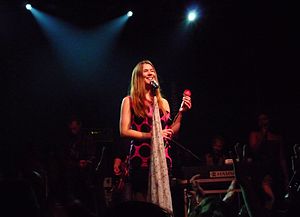
Joss Stone
Joss Stone
"Joss Stone er en engelsk soul og R&B-singer-songwriter og skuespillerinde. Stone blev kendt i offentligheden i slutningen af 2003 med sit platinsælgende debutalbum The Soul Sessions, som kom på Mercury Prize shortlist i 2004. Hendes andet album Mind, Body & Soul, som ligeledes solgte til flere gange platin, nåede toppen af UK Albums Chart i en uge, og indeholdt top 10-hittet ""You Had Me"", Stones hidtil mest succesfulde single på UK Singles Chart. Både album og single blev nomineret ved Grammy Awards 2005, mens Stone selv blev nomineret som Bedste Nye Kunstner. Stones seneste album, Introducing Joss Stone, udgivet i marts 2007, har hidtil solgt til guld.